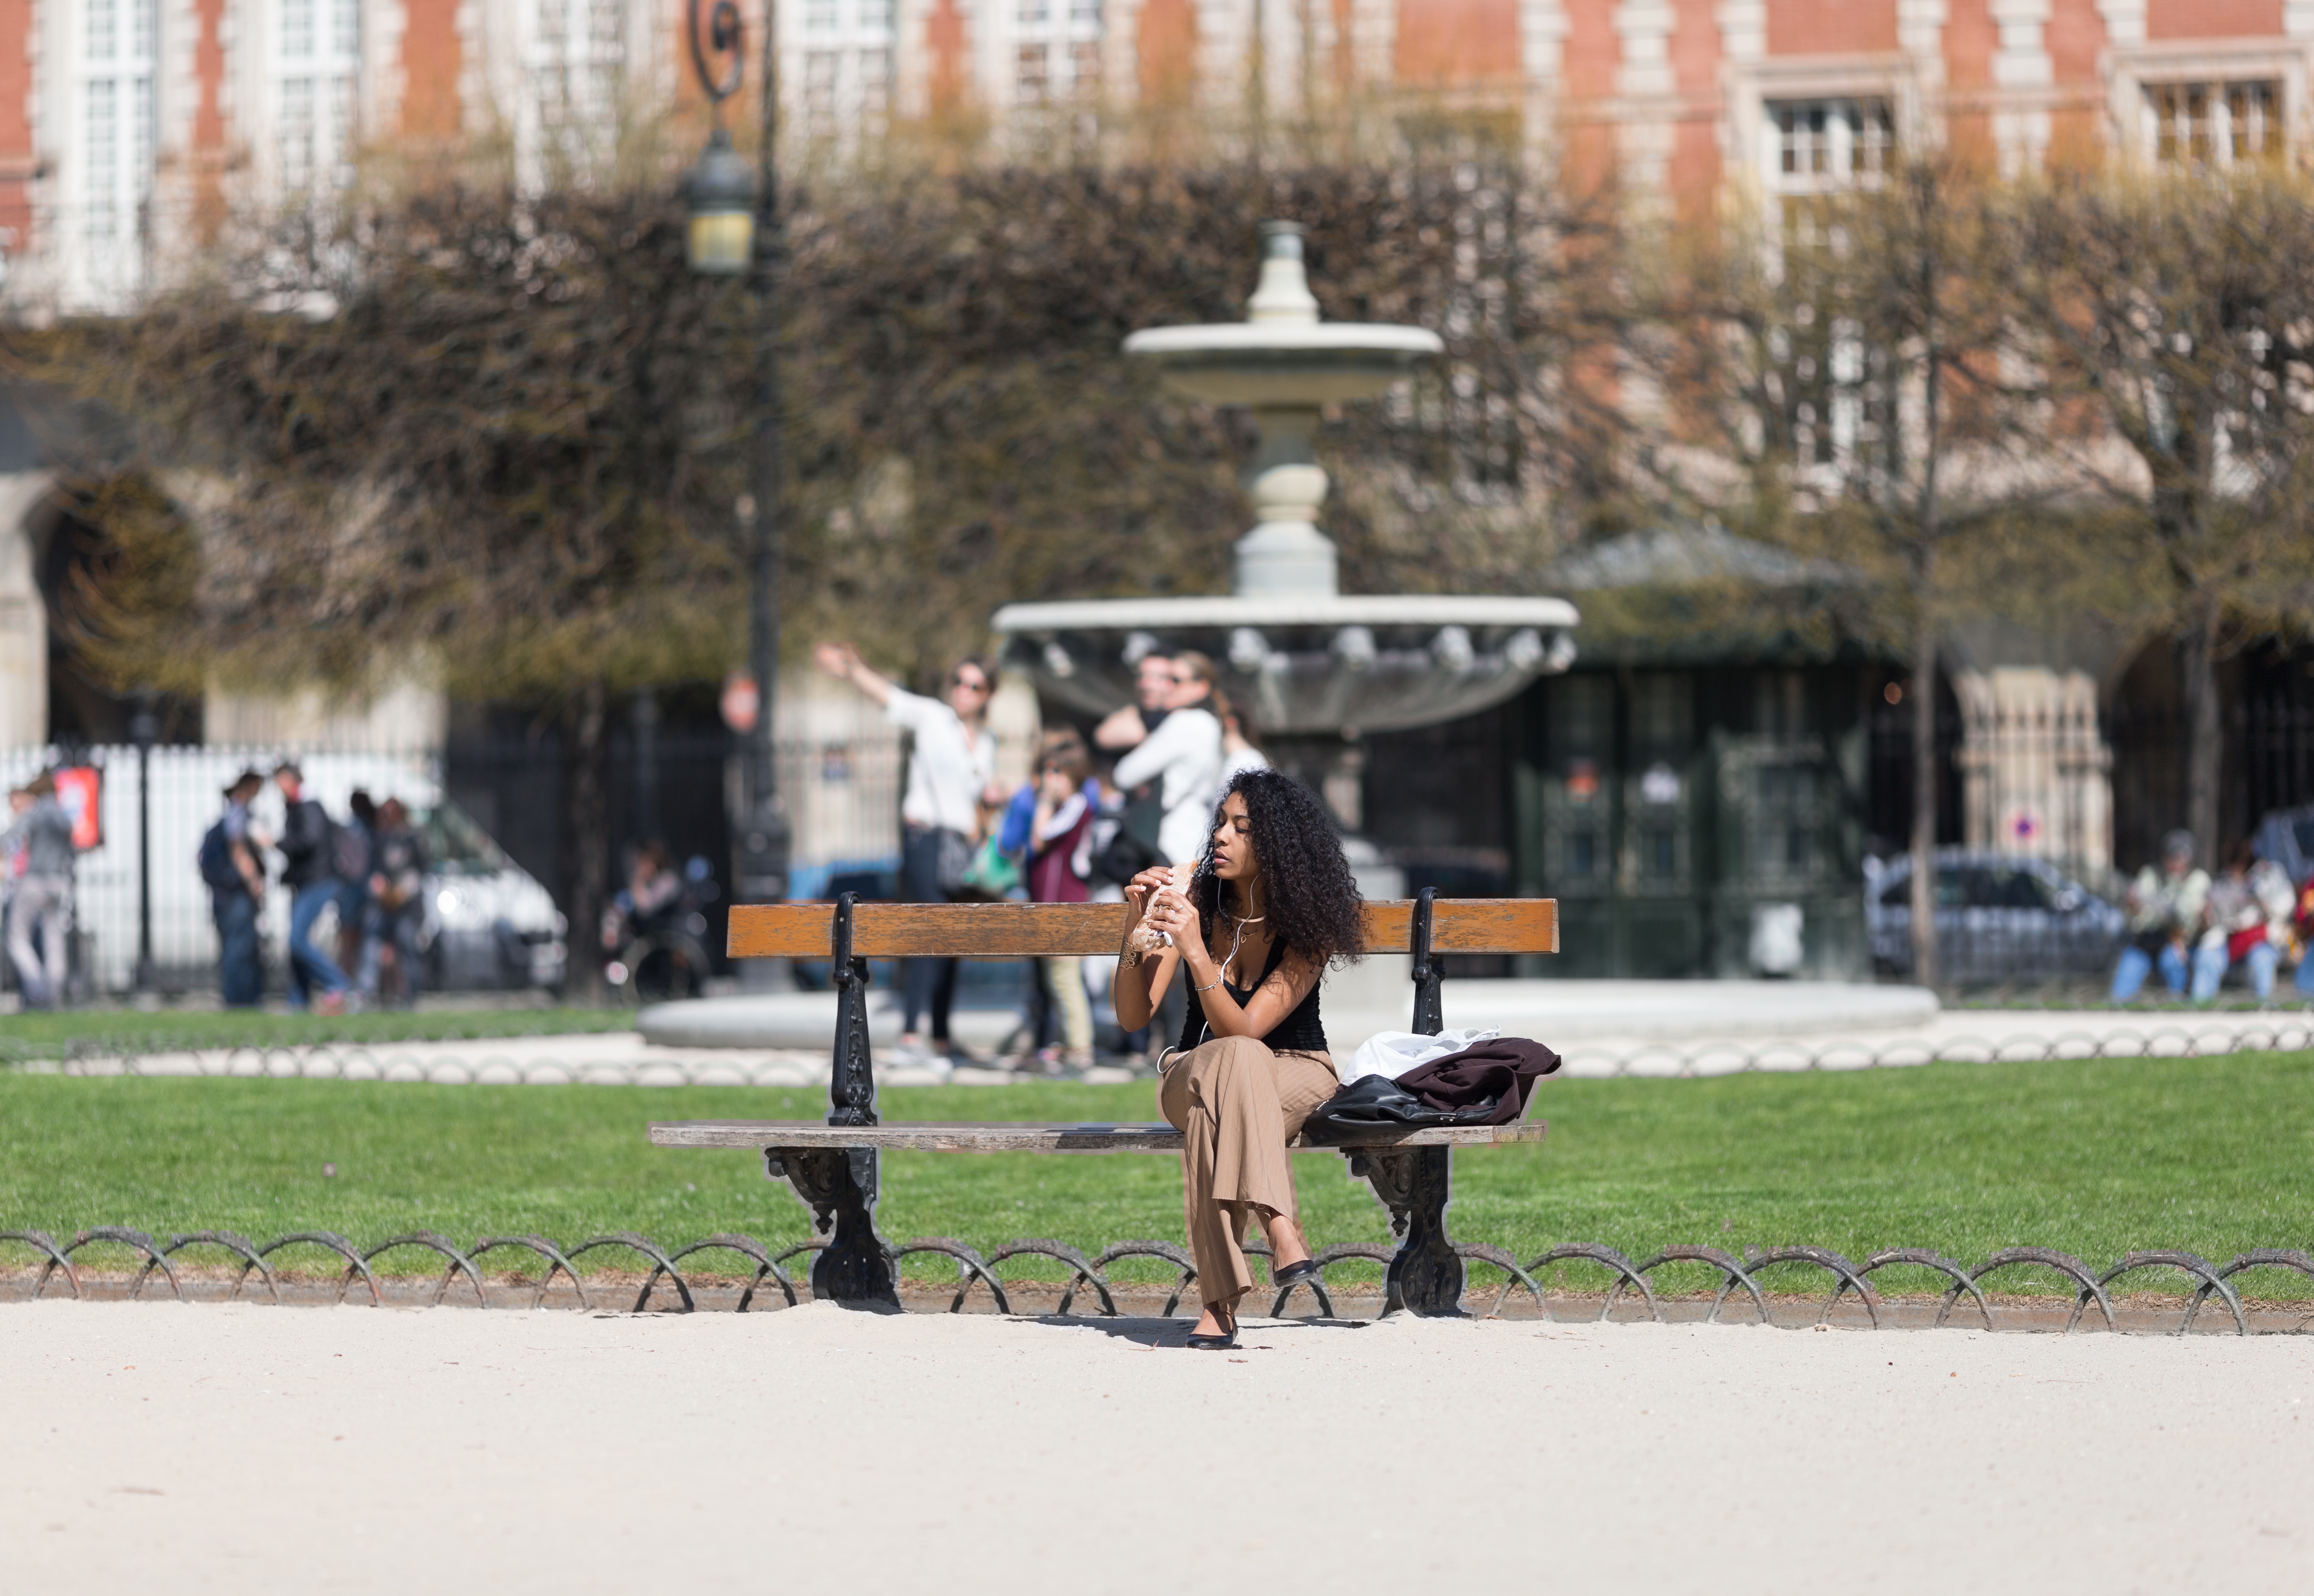
people, girl, bench, horse, park, race, sports, fountain, equestrianism, eventing, horse like mammal, animal sports, english riding, equestrian sport, endurance sports